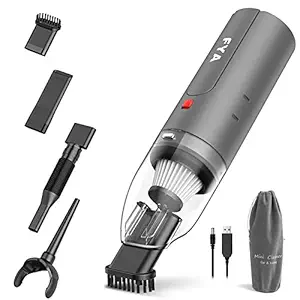
FYA Handheld Vacuum Cleaner Cordless
Category: Home&Kitchen
Price: 2669 (list price: 3199)
Rating: 3.9 (260 ratings)
About this product: 【High Power Suction】 This hand held vacuuming cordless uses a built-in cyclone design, which makes this compact handheld vacuum cleaner can still provide 5200pa continuous strong suction; not only can it effectively clean dust, paper scraps, hair and other small garbage, but also small rubble; after many tests, it has been shown that the fully charged portable cordless vacuum cleaner can last for 20 to 25 minutes.|【Suction & Blowing Dual Function】The cordless handheld vacuum has a smart design, which not only has a enough cyclone suction and could be used on small areas like car interior, keyboard, workstation area, kitchen cabinets, but also could be used as a dust blower. One end of the machine is connected to the suction nozzle for vacuuming, the other end is connected to the nozzle for blowing dust.|【Multifunctional Accessories & Storage Bag】 Our portable hand-held vacuum comes with 3 functional accessories and 1 storage bag, will meet all your cleaning needs. The crevice nozzle can clean deep slits and corners. The long soft hose nozzle can reach anywhere flexibly. The brush can easily remove the stubborn dust and pet hair. The lightweight storage bag is convenient for you to carry or store your pet hair vacuum and accessories.|【Portable & Family Gift】 This handheld vacuum weighs only 950 Grams, the ultra-light design allows you to use it for a long time without getting tired,and you can easily clean the room even if you hold a baby. Ideal cleaning GIFT for your family or friends, solve their cleaning troubles! NOTICE: Fully charge before using for the first time.|【Vacuum Cleaner Set include】the Vacuum Cleaner incudes 1* Handheld Vacuum Cleaner, 1*Brush, 1*Nozzle, 1*Retracable Nozzle, 1*Blowing Nozzle, 1*USB cable, 1* carry-bag.If you have any questions during use, please feel free to contact us, we will try our best.|We offer a 12-month guarantee to prove that we take quality seriously. If you have any questions about your cordless handheld vacuum cleaner, please do not hesitate to contact us directly via email and we will get back to you within 24 hours and give you the best solution!